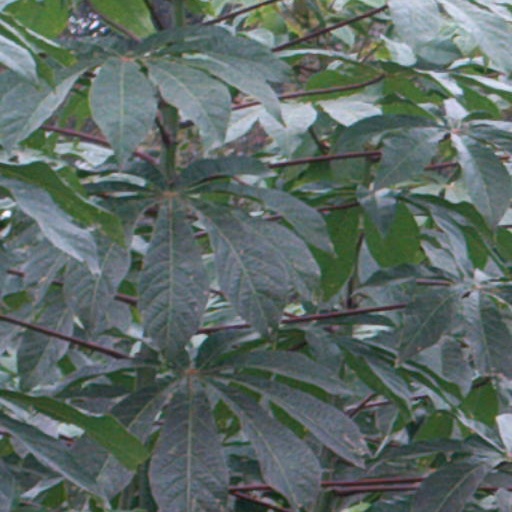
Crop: cassava